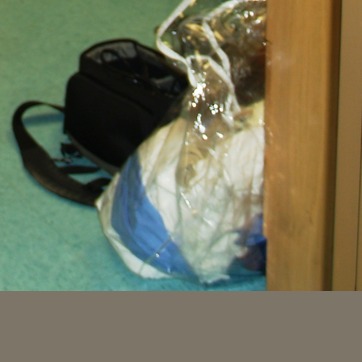
Material: plastic